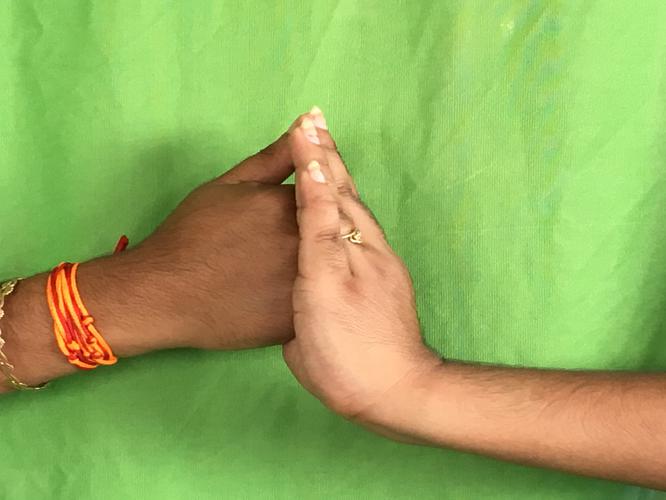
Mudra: Shanka
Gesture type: double_hand